Enfield, Nova Scotia

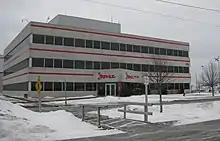
Headquarters of Air Canada Jazz

Enfield experienced a period of growth during the mid-19th century as a shipping hub for the nearby gold mining area of Renfrew. During this time a system of locks on the Shubenacadie River was constructed to assist small vessels in navigating from the Bay of Fundy to nearby Grand Lake as part of the Shubenacadie Canal.